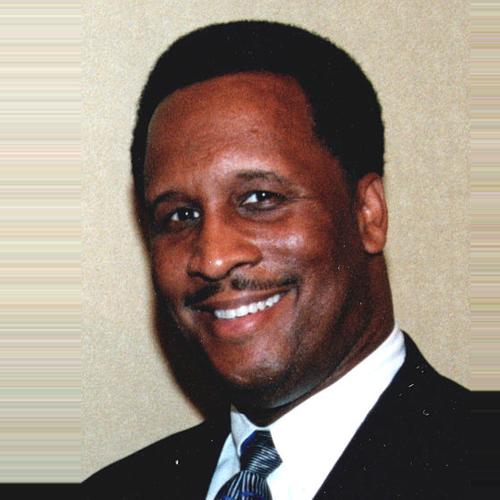
Age: 55